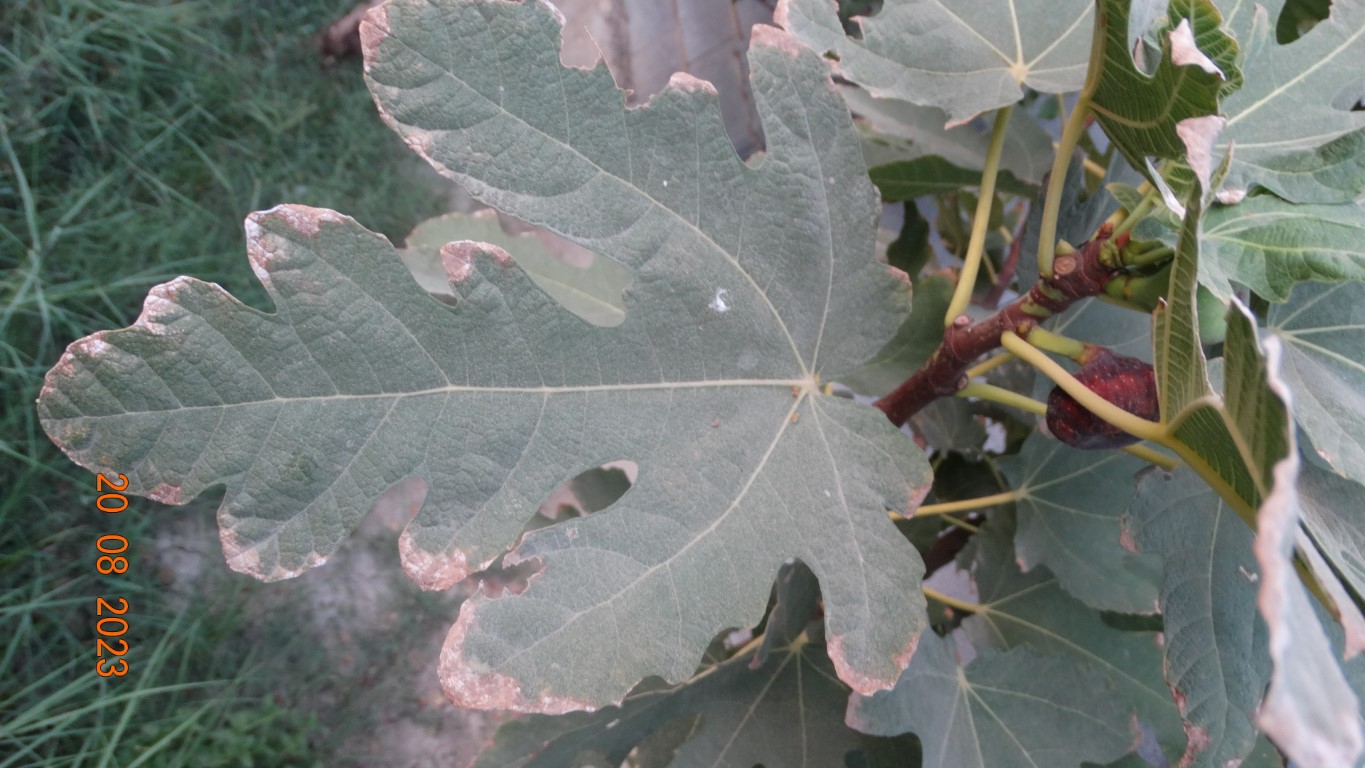
Label: infected